Australian rules football in Papua New Guinea

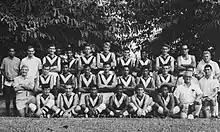
Papua Australia Rules team 1967 in the football carnival in Rabaul between Papua, New Guinea and the New Guinea Islands.

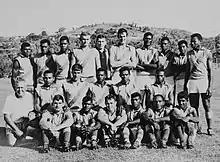
Army Australia Rules Team Port Moresby 1968. Members of the team were from Murray and Taurama Barracks

In 1969 Papua New Guinea sent its first touring side to compete against the Mount Isa league in Queensland for a "North of Australia Championship", played three games and won two of them.